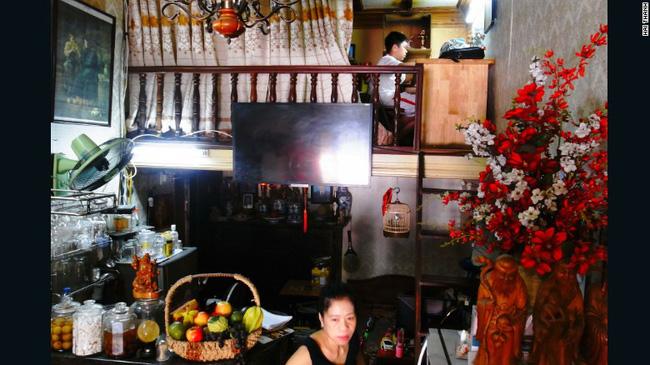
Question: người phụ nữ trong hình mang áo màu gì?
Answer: áo của người phụ nữ có màu đen